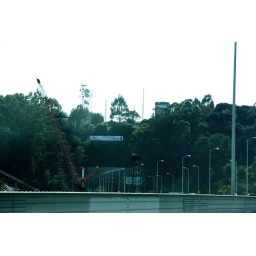
There's a restaurant in the building with the green glass. I think it's called the tower club